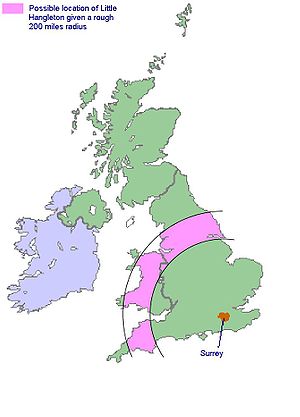
Steder i Harry Potter-universet / Boliger / Lille Galgeby
Mulig beliggenhed for Lille Galgeby.
Den følgende liste er en oversigt over steder i Harry Potter-universet. Disse fiktive steder eksisterer kun i J.K. Rowlings romanserie Harry Potter.